Ayesha Takia

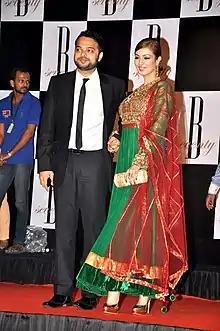
Takia with husband at Amitabh Bachchan's 70th birthday party in 2012

At the age of 23, Takia married her boyfriend Farhan Azmi; a restaurateur, and son of Samajwadi Party leader Abu Azmi, on 1 March 2009, with whom she has a son. Takia is very active on social media, especially Twitter and has been a supporter of wildlife protection. She declared her last name as Takia Azmi on social media and had converted into Islam after marriage.